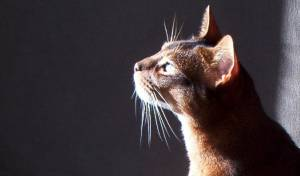
Breed: abyssinian